History of Virginia on stamps

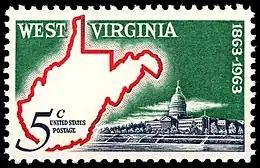

West Virginia became a state following the Wheeling Conventions. Fifty northwestern counties of Virginia whose population had been underrepresented in the General Assembly were successfully admitted to the Union as a new state on June 20, 1863. West Virginia statehood was commemorated on its 100th anniversary with a 5-cent stamp on June 20, 1963. Designed by Dr. Dwight Mutchler of Ohio University, the map's outline is red against a white background. The stamp was printed on the Giori press with a printing of 120 million.